Tongass National Forest

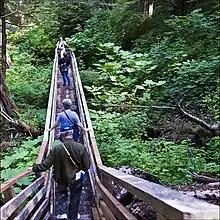
A forest path in the Tongass National Forest

Transference of public National Forest land to a privately owned corporation removes it from protection by Federal law and allows the owners to use the land in whatever way they see fit without regard to the effects of the use on surrounding lands and ecosystems. This fact has caused much controversy involving the business interests of Native Regional Corporations and the personal interests of local Native and non-Native residents of Southeastern Alaska.